Tauno Palo

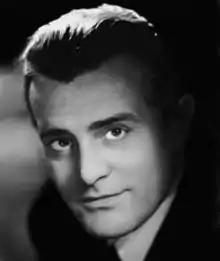
Tauno Palo in the 1940s

Tauno Valdemar Palo (born Tauno Brännäs; 25 October 1908 – 24 May 1982) was a Finnish actor and singer in what some consider the golden age of Finnish cinema.